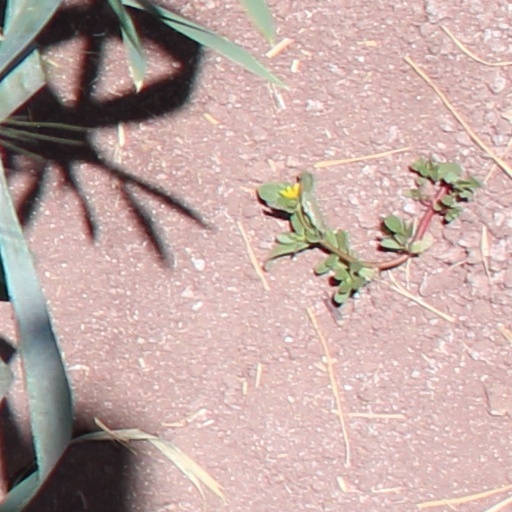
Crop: wheat